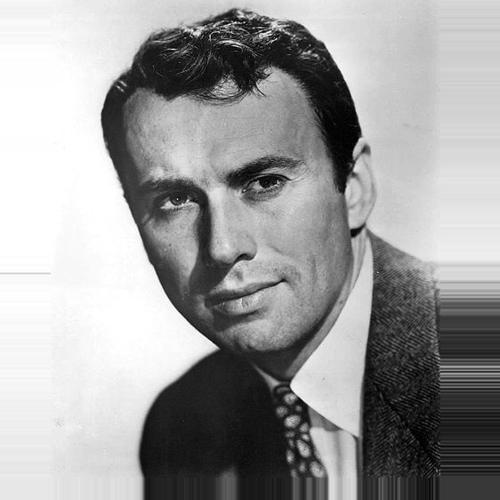
Age: 37